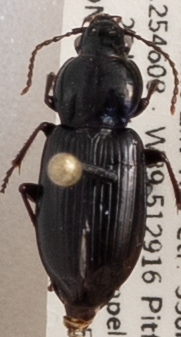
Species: Pterostichus mutus
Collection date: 2018-07-25
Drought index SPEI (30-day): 0.458
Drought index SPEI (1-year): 0.866
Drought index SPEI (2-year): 2.09